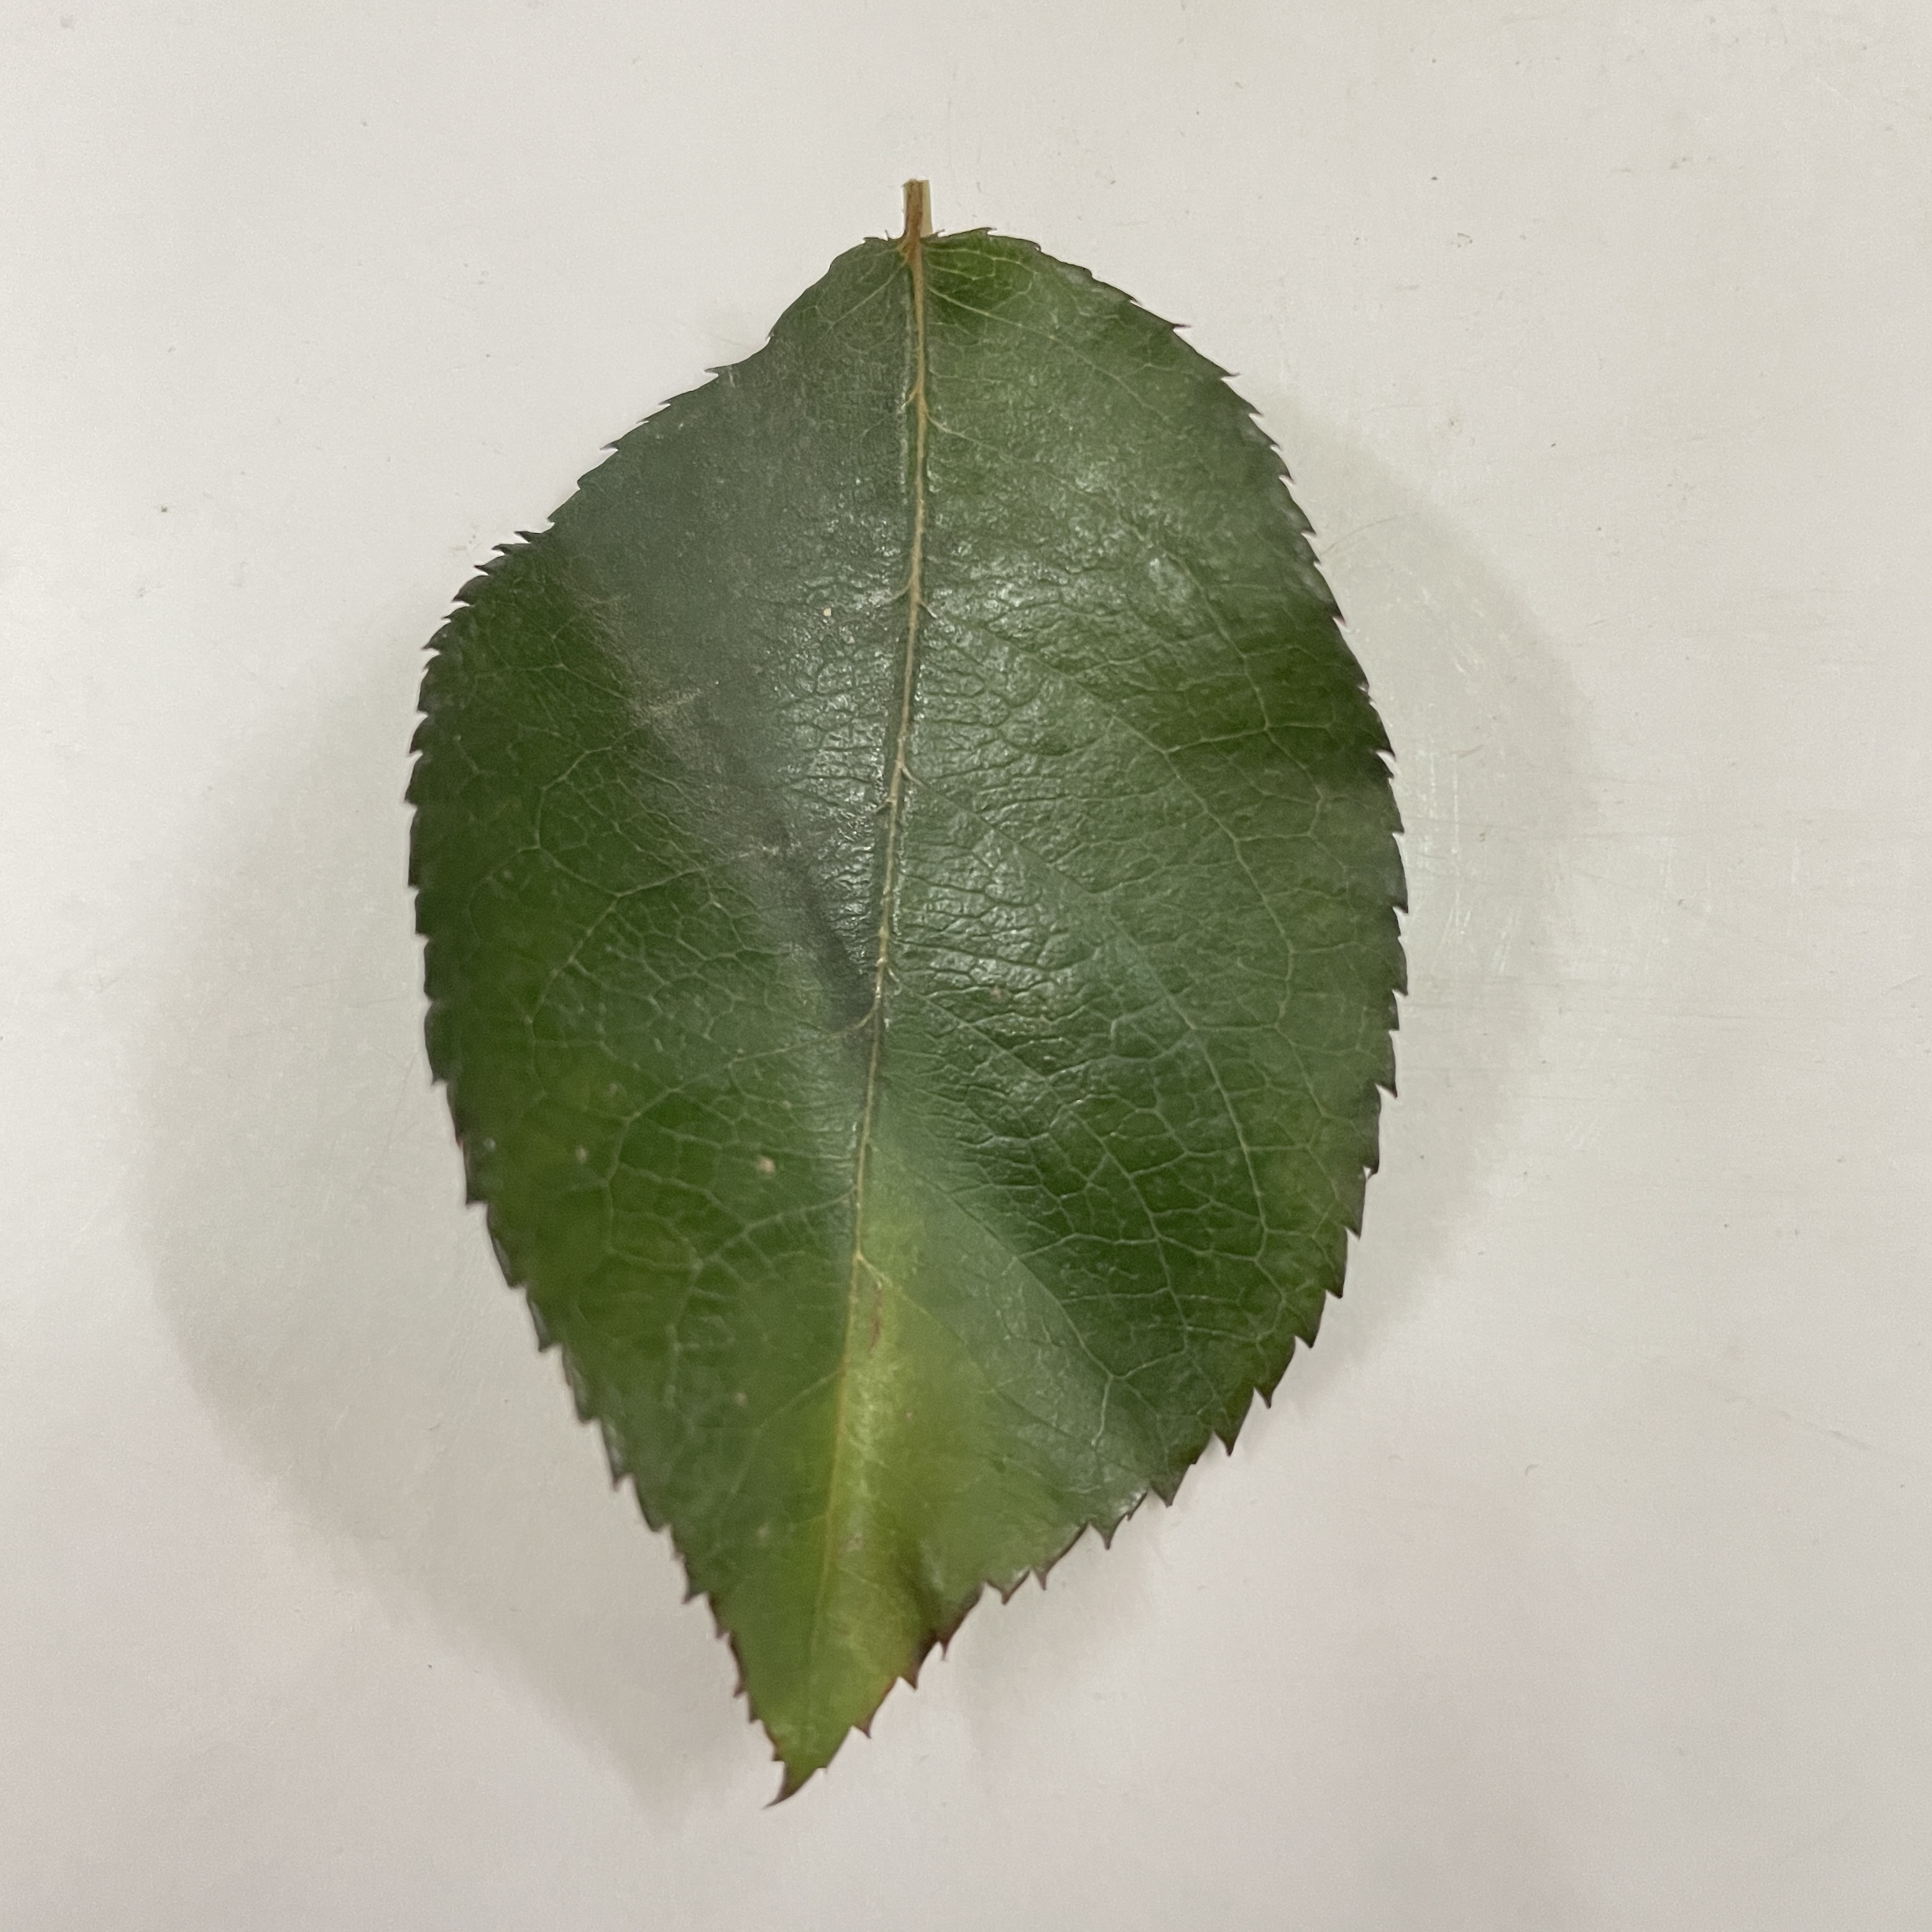
Label: Healthy Leaf